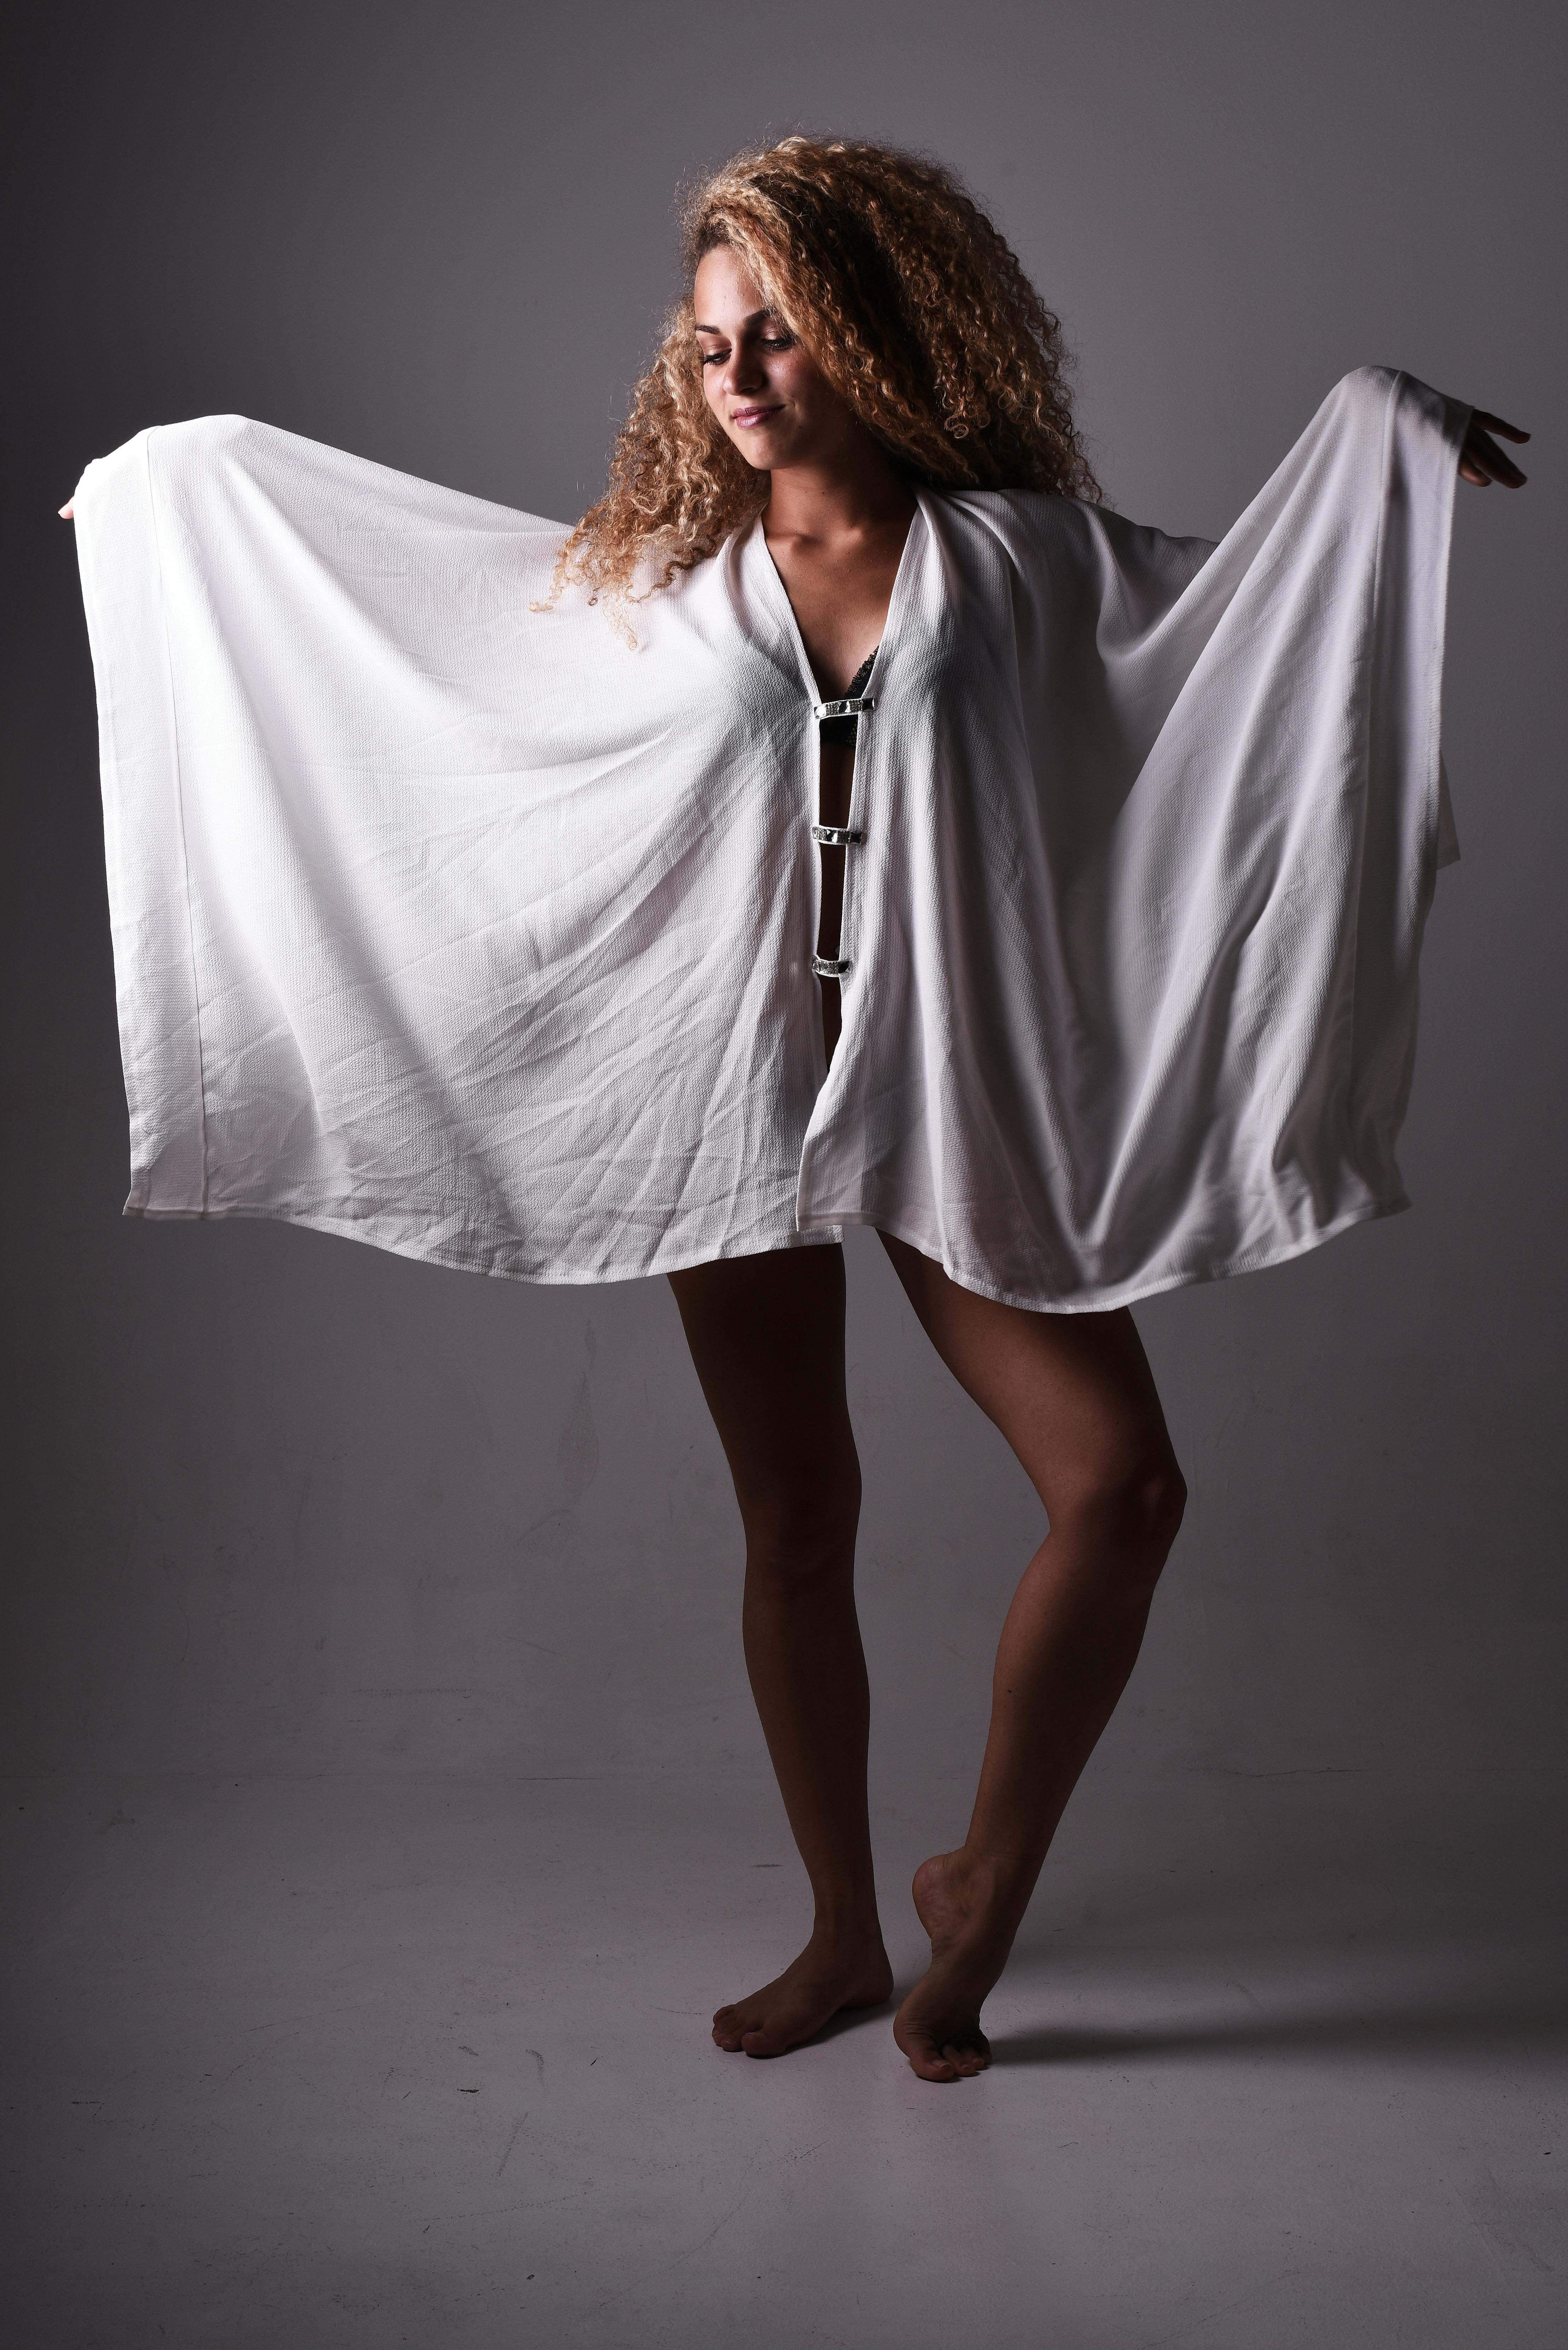
woman, hair, face, head, eye, One piece garment, sleeve, flash photography, dress, thigh, knee, waist, fashion design, human leg, event, smile, fashion model, performing arts, art, darkness, formal wear, fun, eyewear, sunglasses, entertainment, pattern, barefoot, photo shoot